Clatchard Craig

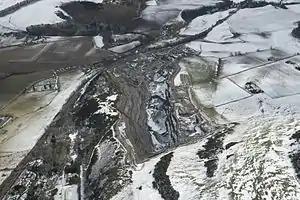
The site of the former Clatchard Craig fort, viewed from the west, in the early 21st century (RCAHMS)

The two excavations of Clatchard Craig, with other archaeological discoveries, allow an outline of the site's history to be described. The earliest signs of human activity on the site were pottery fragments and a petrosphere both dating to the neolithic period. Continued occupation during the Bronze Age was indicated by the discovery of a cist burial and fragments of pottery identified with the beaker culture.